Asunción

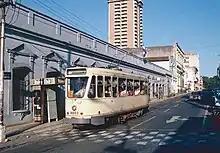
A tram in the city centre in 1986. The tram system closed in the late 1990s

After Paraguay became independent, significant change occurred in Asunción. Under the rule of Gaspar Rodríguez de Francia (in office 1813–1840) roads were built throughout the city and the streets were named. However, during the presidency of Carlos Antonio López (President 1844–1862) Asunción (and Paraguay) saw further progress as the new president implemented new economic policies. More than 400 schools, metallurgic factories and the first railroad service in South America were built during the López presidency. After López died in 1862, his son Francisco Solano López became the new president and led the country through the disastrous Paraguayan War that lasted for five years (1864–1870). On 1 January 1869, the capital city Asunción fell to Brazilian forces led by Gen. João de Souza da Fonseca Costa. After the end of the armed conflict, Brazilian troops occupied Asunción until 1876.